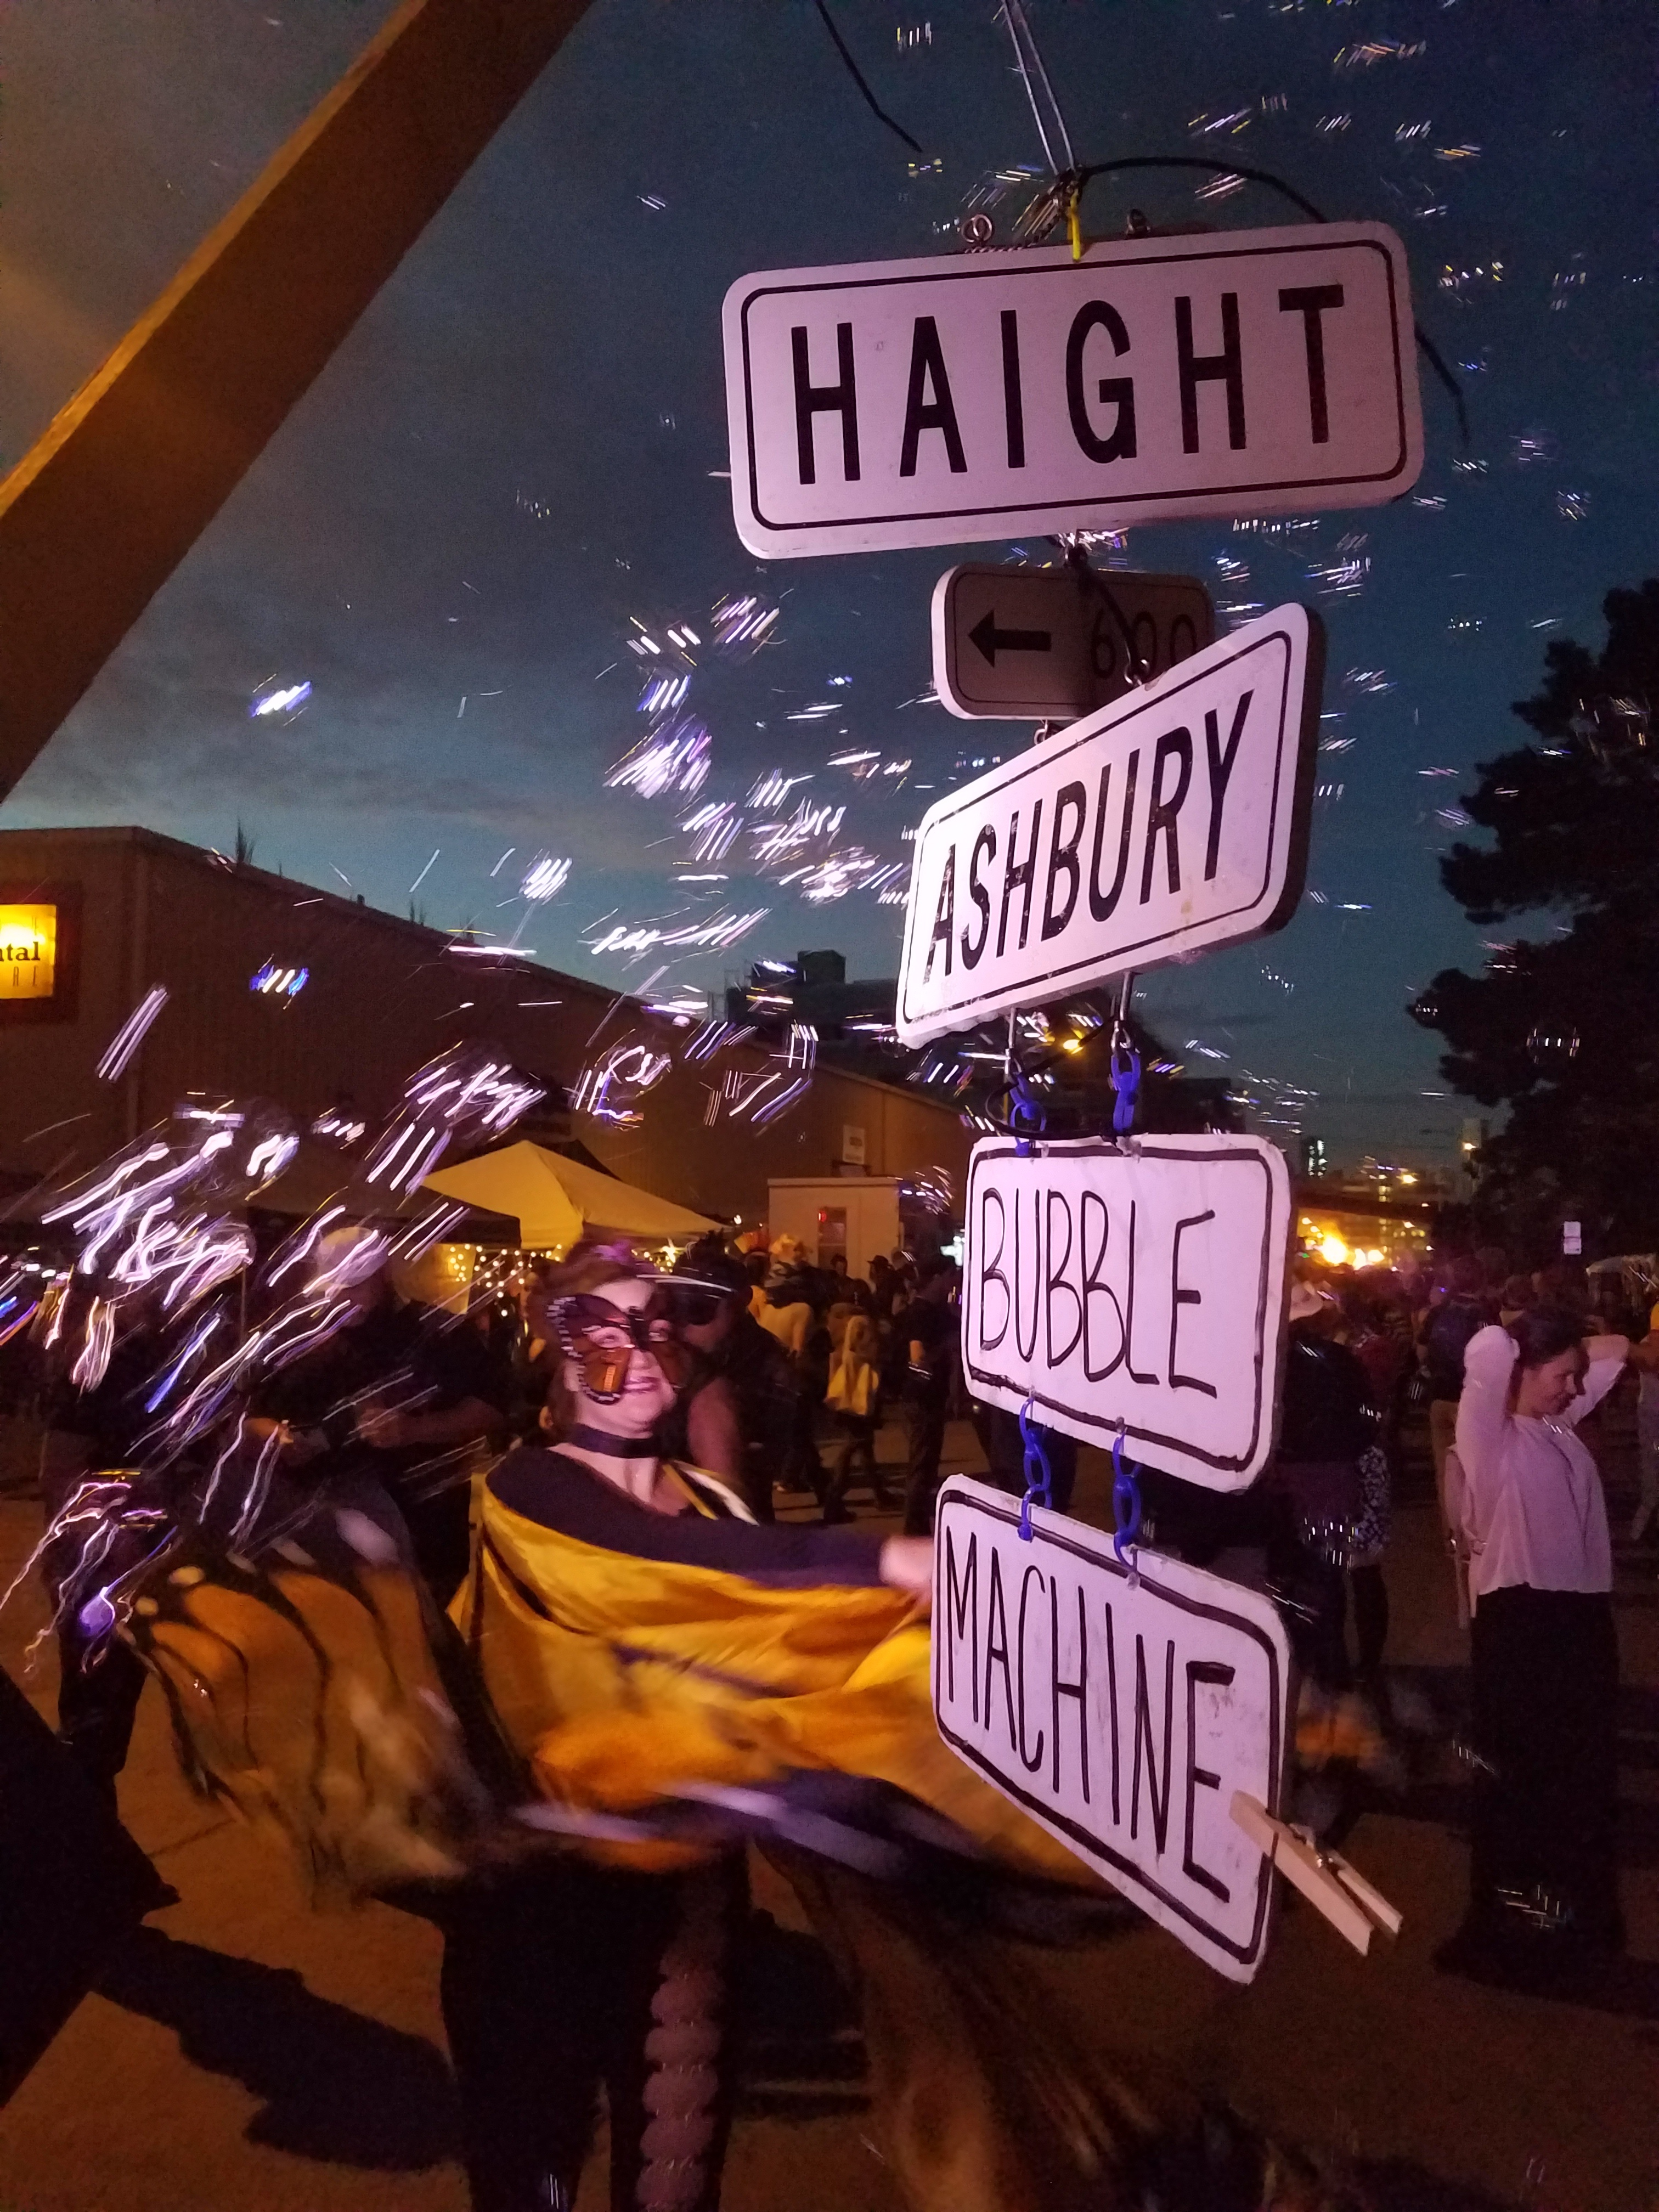
night, poster